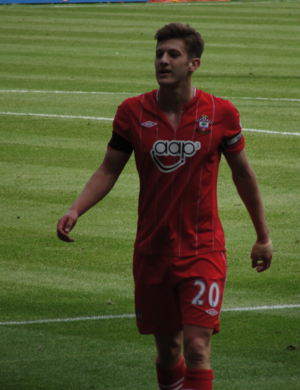
Adam Lallana
Adam David Lallana er en engelsk fodboldspiller, der spiller i Premier League hos Brighton & Hove Albion F.C.